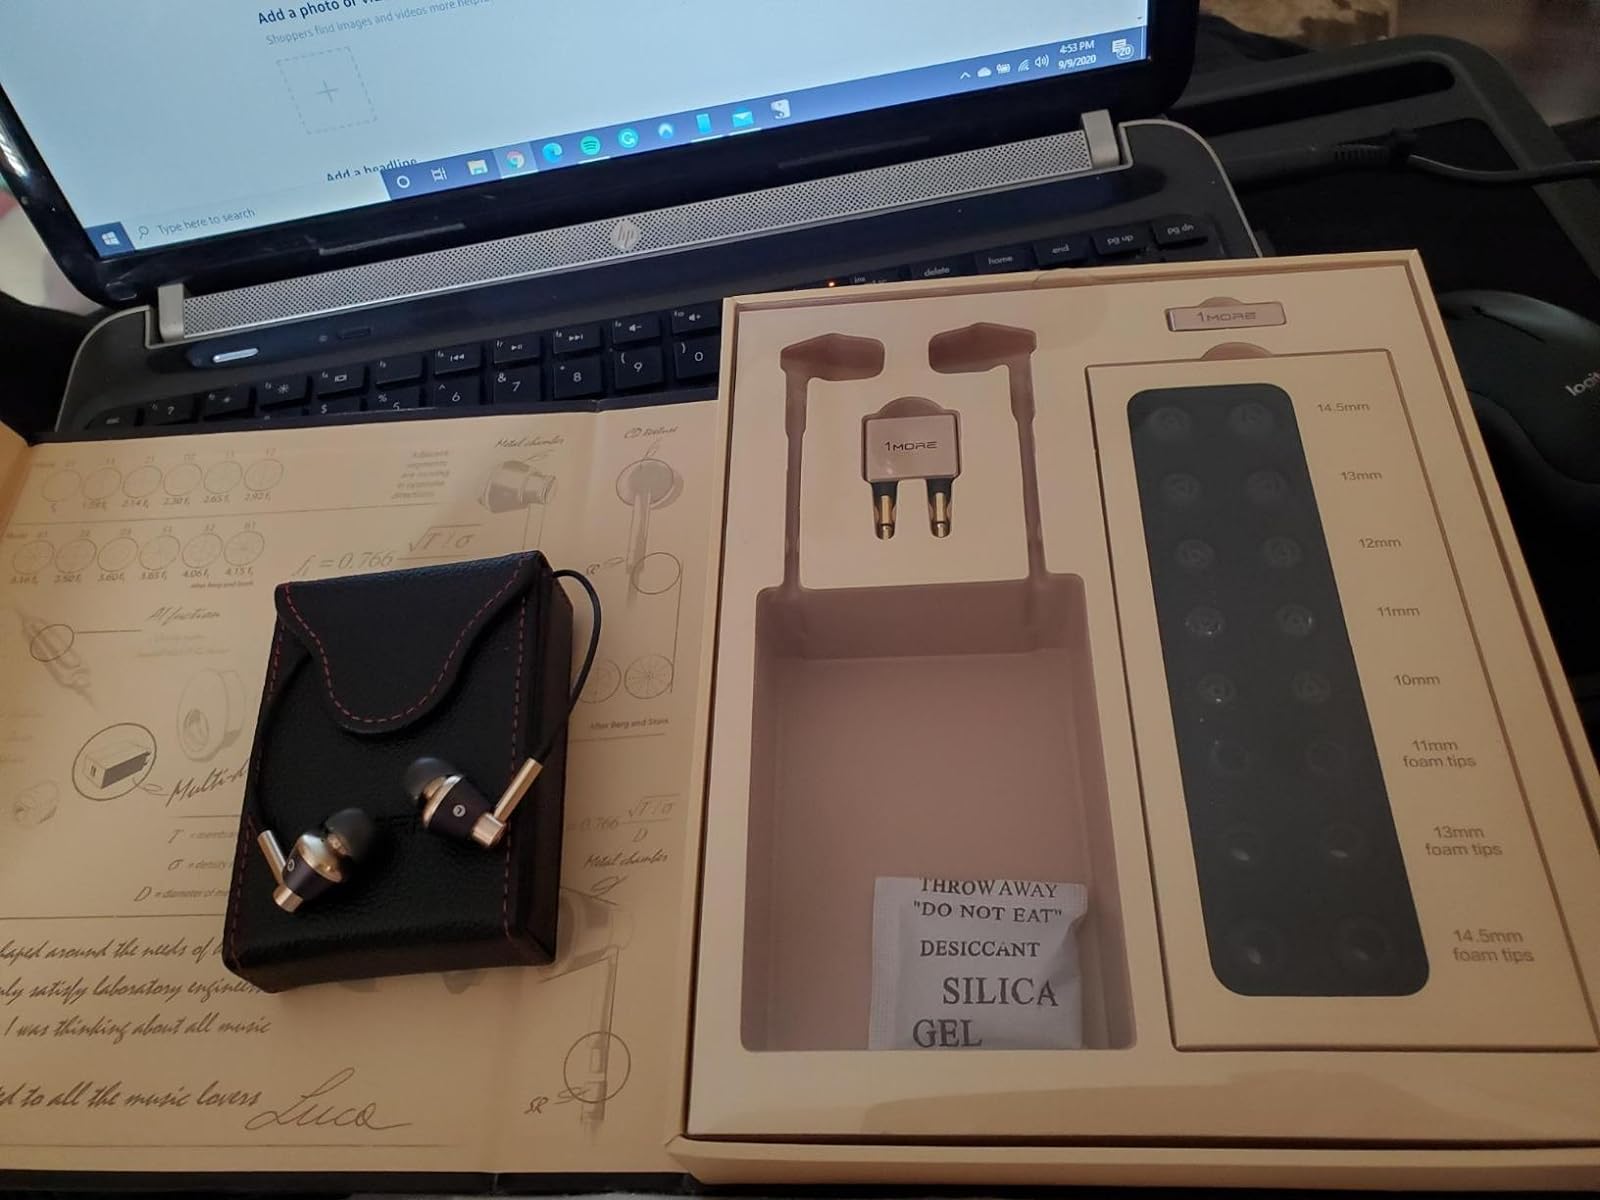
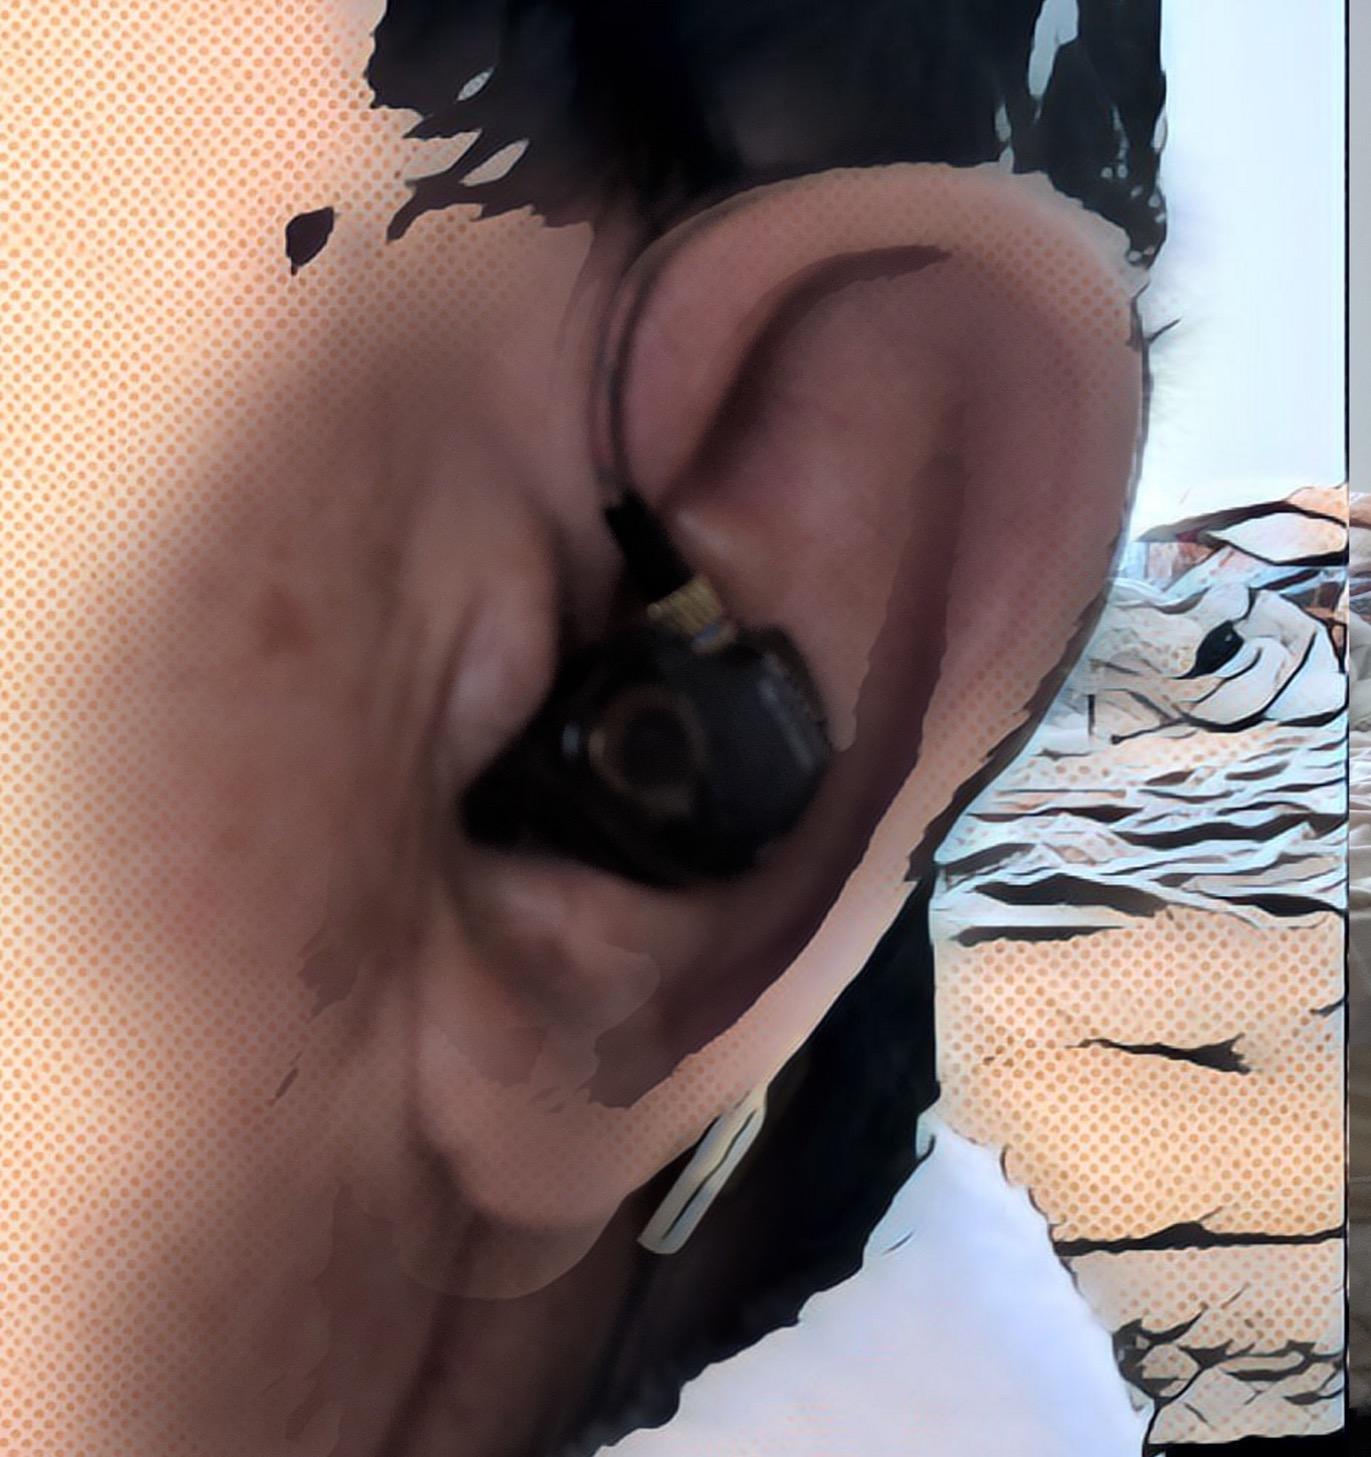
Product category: headphones
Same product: no